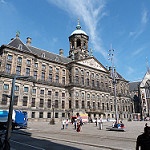
Label: buildings